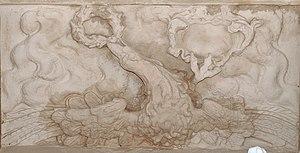
Belgique - Bruxelles - Maison de l'Agneau Blanc (rue du Marché aux Herbes 42 - baroque)
La « Maison de l'Agneau Blanc » est une maison de style baroque située au numéro 42 de la rue du Marché aux Herbes à Bruxelles en Belgique, à quelques dizaines de mètres de la Grand-Place.